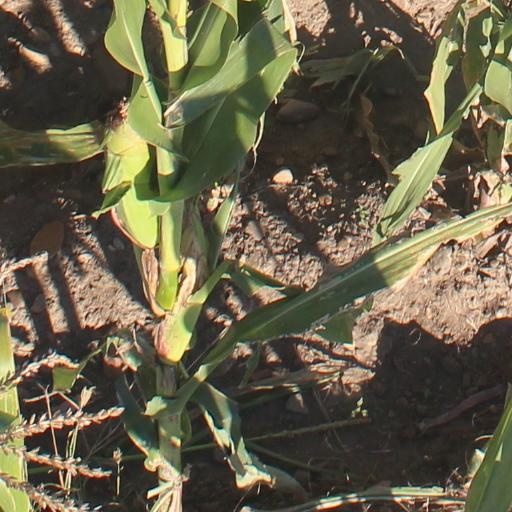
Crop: maize; corn